SBBL 32-pounder

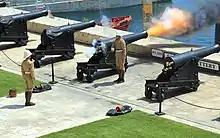
A replica of a SBBL 32-pounder being fired at the Saluting Battery, Valletta, Malta.

The conversion was first suggested in 1879 to enable guns fitted in the flank defence of fortifications to be fired much more rapidly. They were used in caponiers to provide flanking fire to fortifications. In this role their targets would have been personnel entering ditches, and the guns were designed to fire case shot only, with ranges of up to about 500 yards. Because of the nature of the conversion, and the type of ammunition, a service charge of 3lb of black powder was used, as opposed to around three times that amount for a conventional 32-pounder muzzle loading gun.